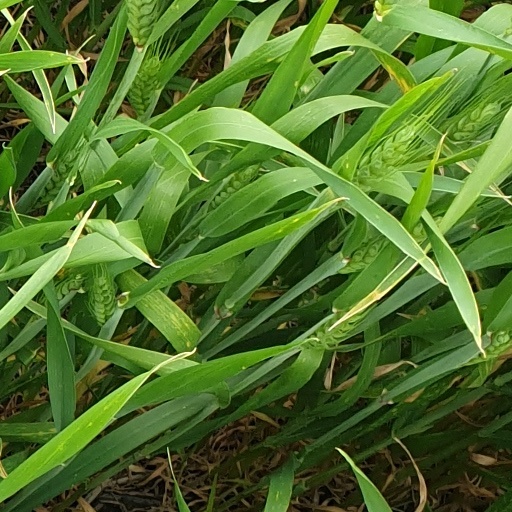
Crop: wheat